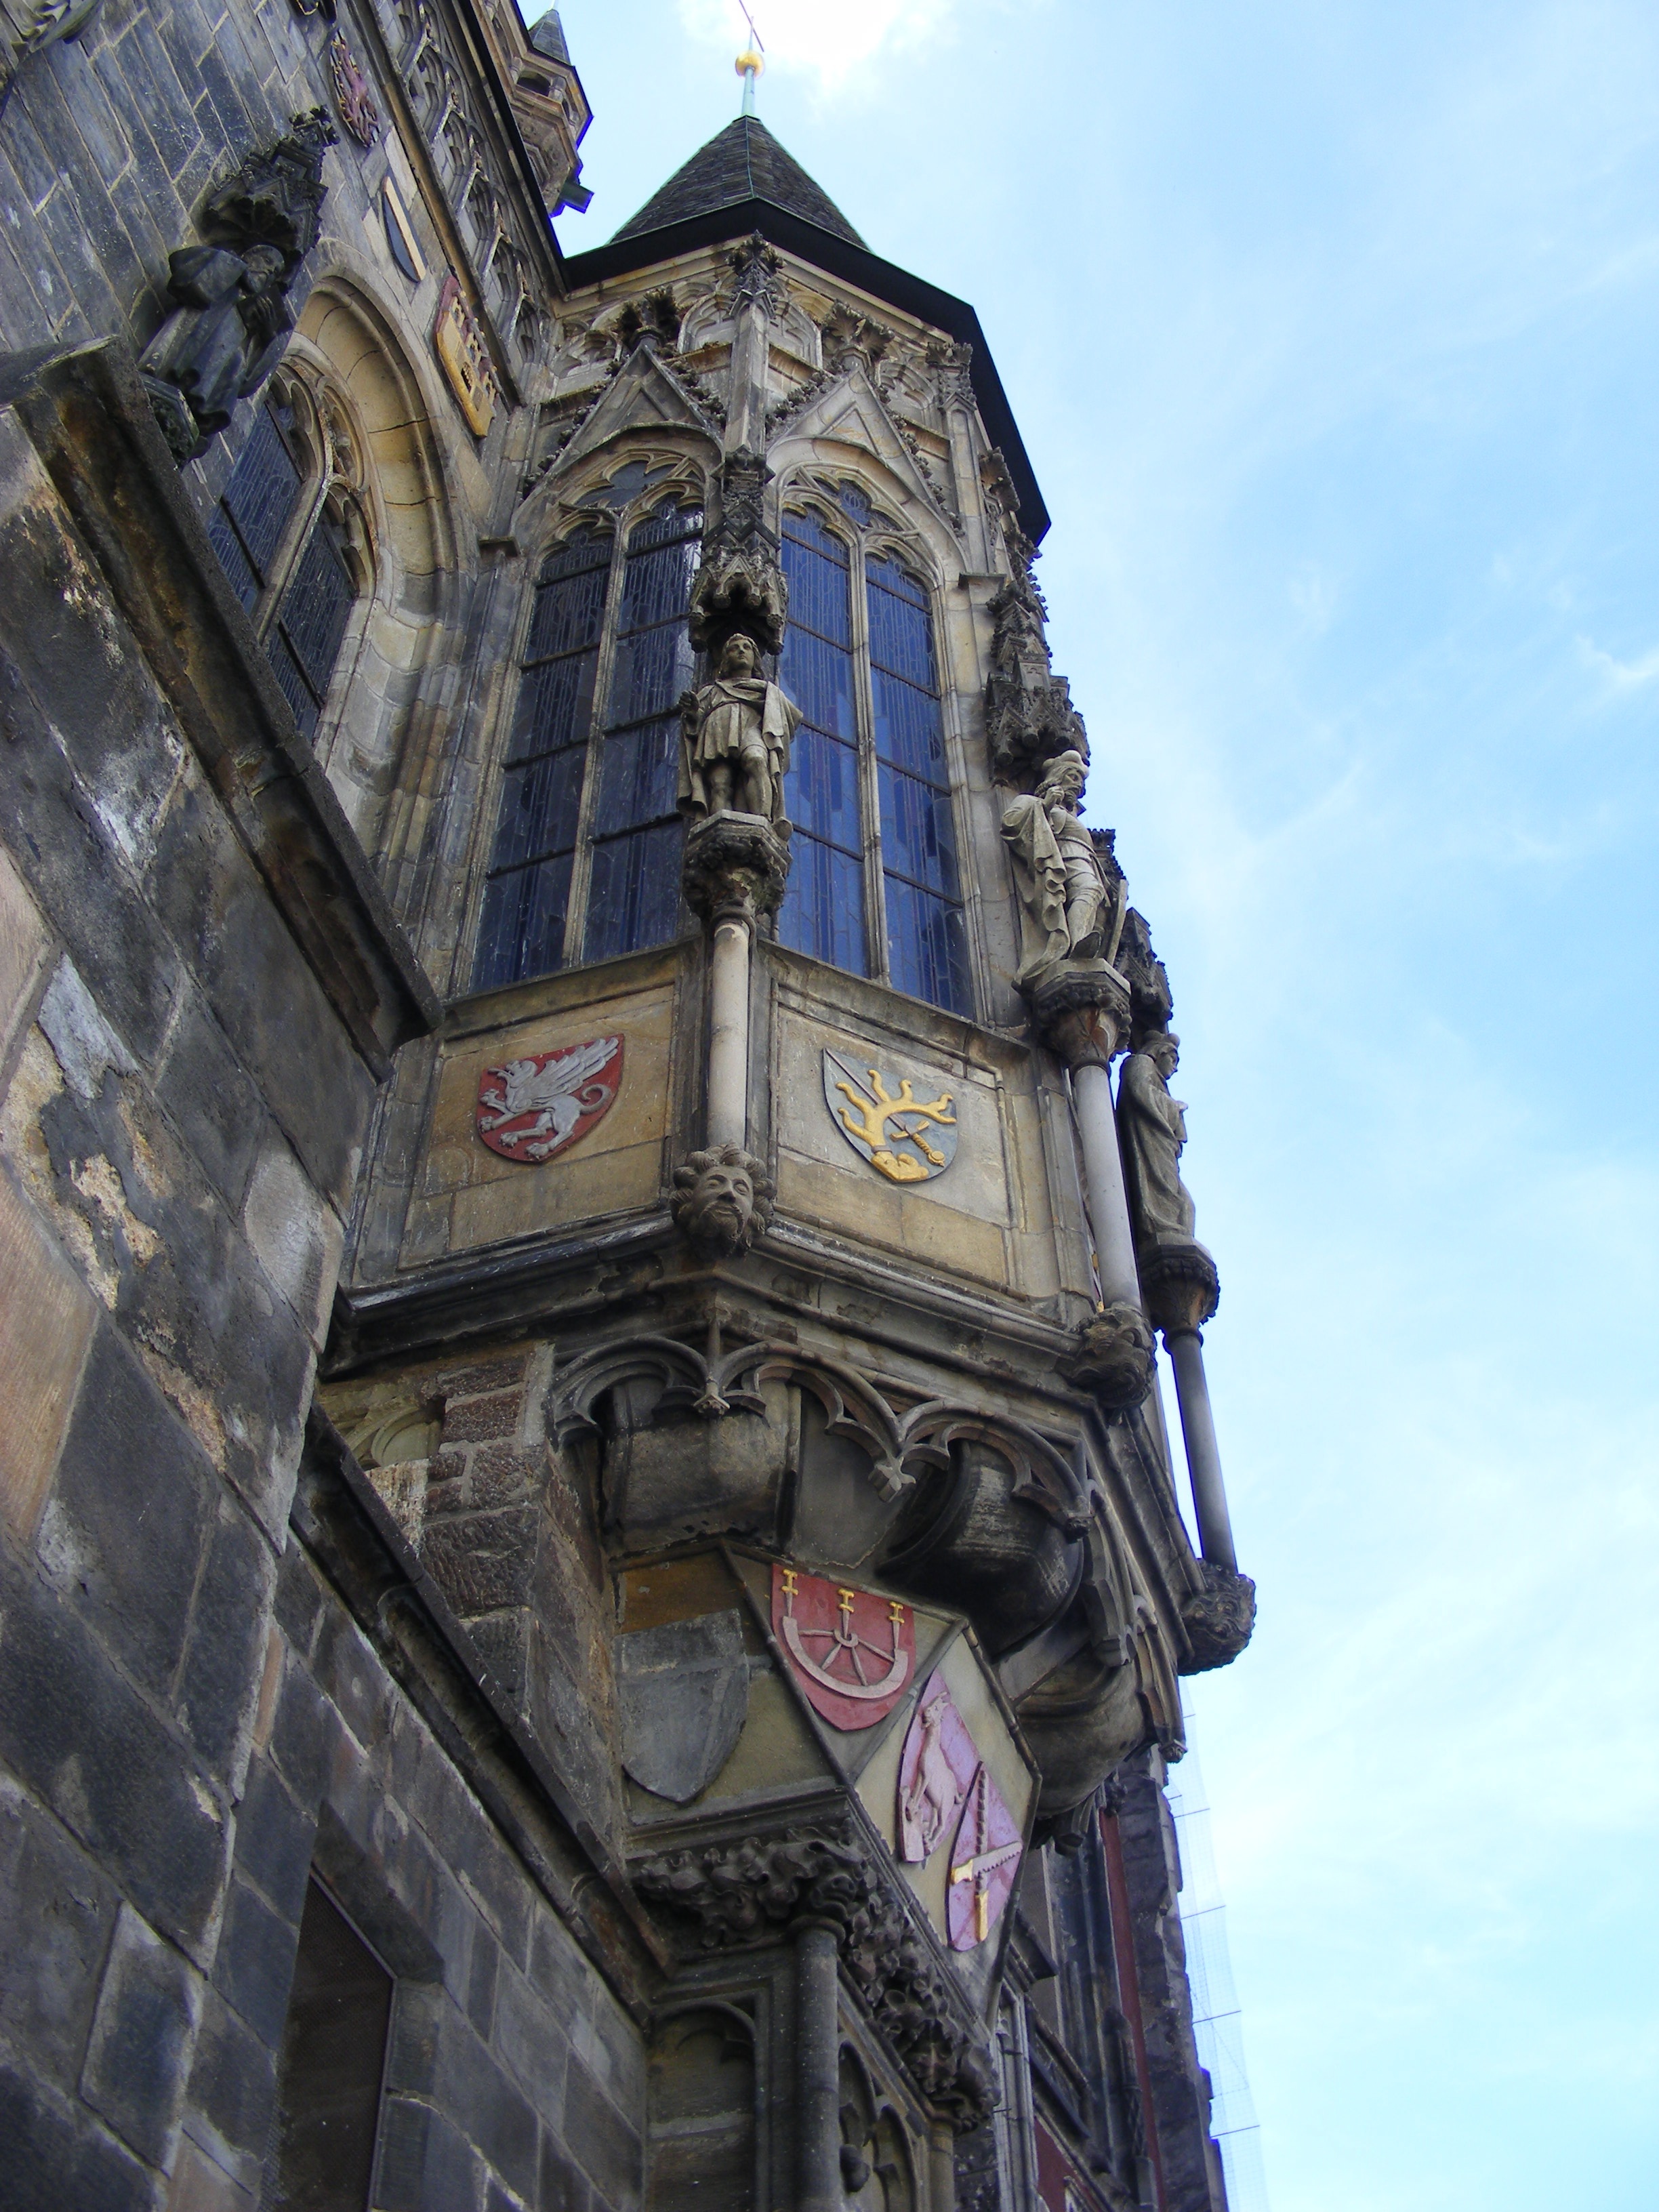
architecture, building, city, monument, statue, tower, landmark, facade, church, cathedral, prague, place of worship, sculpture, capital, temple, spire, steeple, czech republic, gable